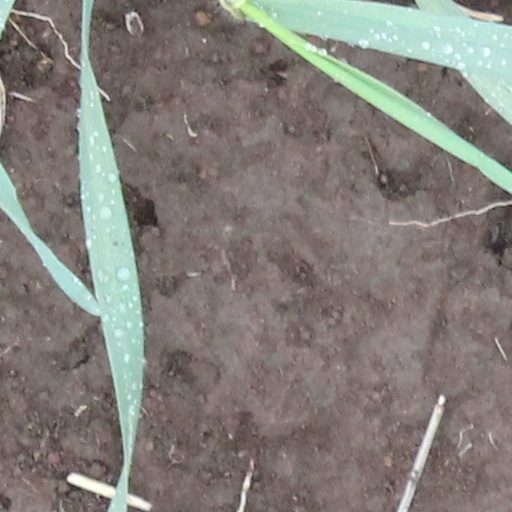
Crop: wheat